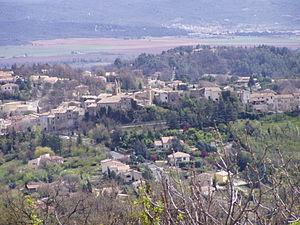
Vue sur la ville de Pierrevert
Pierrevert est une commune française située dans le département des Alpes-de-Haute-Provence, en région Provence-Alpes-Côte d'Azur.